The Moth Diaries (film)

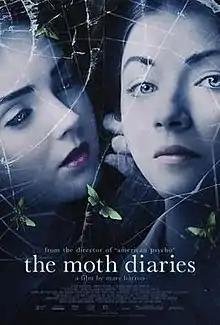
Theatrical release poster

The Moth Diaries is a 2011 Gothic horror film written and directed by Mary Harron, based on the 2002 novel of the same name by Rachel Klein. The film stars Lily Cole, Sarah Gadon, Sarah Bolger, Judy Parfitt, and Scott Speedman. The plot follows Rebecca, a teenage girl who suspects that Ernessa, the new student at an all-girls boarding school is a vampire. An Irish-Canadian venture, the film was co-produced by Samson Films and Mediamax.